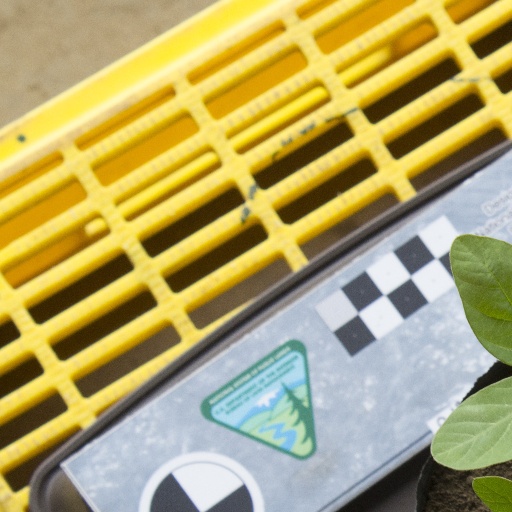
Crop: soybean